Ben T. Gunter Jr.

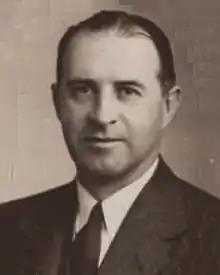
Official portrait, 1948

Benjamin Thomas Gunter Jr. (August 6, 1902 – March 8, 1980) was an American politician who served as a member of the Virginia Senate.